Wickham Market Hoard

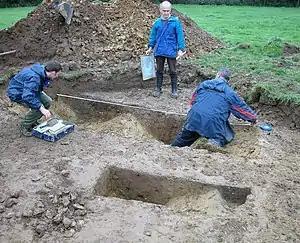
Recording ditches at Wickham Market hoard site

The British Museum and Suffolk County Council funded excavation of the site between 14 and 15 October 2008, and found that the hoard had been buried in a ditched enclosure, possibly a "rectilinear religious enclosure". During this excavation, 42 further coins were discovered, making a total of 824 at that time. Analysis of the surrounding area, including intersecting ditches, dated the burial of the hoard at around 15 AD, which was concurrent with the minting of the latest coin found.